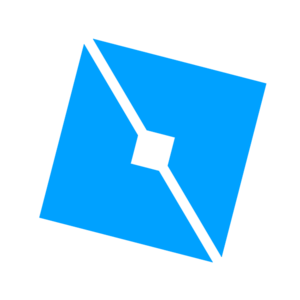
Roblox est un jeu vidéo free-to-play, anglophone et massivement multijoueur en ligne destiné aux enfants et adolescents, créé par David Baszucki, sorti en 2004 en version bêta et en version finale en 2005. Il permet de programmer des jeux en Lua. En décembre 2012, Roblox comporte 320 millions d'utilisateurs et atteint 10 millions de visiteurs uniques par mois, en faisant le premier site de divertissement pour enfants selon comScore.